List of birds of Maine

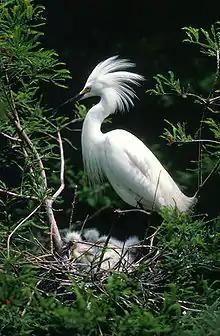
Snowy egret

The family Ardeidae contains the herons, egrets, and bitterns. Herons and egrets are medium to large wading birds with long necks and legs. Bitterns tend to be shorter necked and more secretive. Members of Ardeidae fly with their necks retracted, unlike other long-necked birds such as storks, ibises, and spoonbills. Thirteen species have been recorded in Maine.